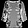
Label: Shirt